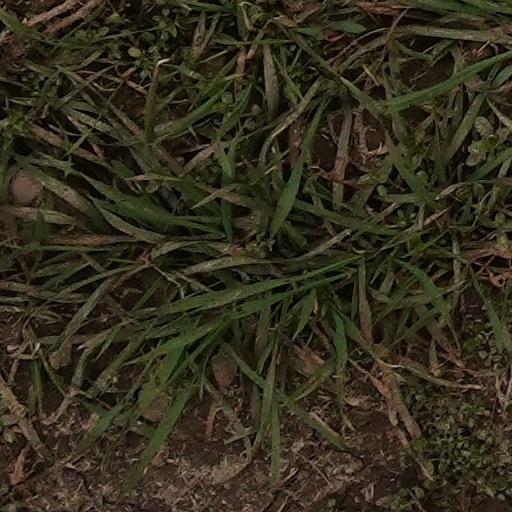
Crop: wheat